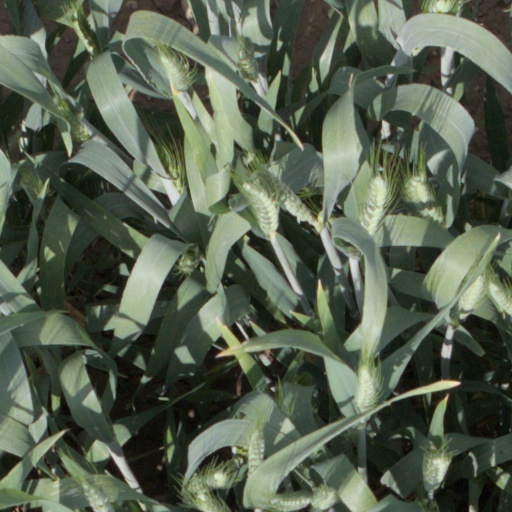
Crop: wheat